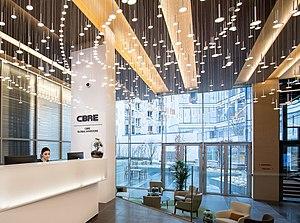
Flex office, espaces collaboratifs, digital... Un showroom et laboratoire de 8 000 m² au cœur du 17ème arrondissement.
CBRE est un groupe de conseil en immobilier d'entreprise dont le siège social se trouve à Los Angeles en Californie.